2011 Portuguese legislative election

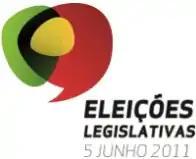
Official logo of the election.

The Assembly of the Republic has 230 members elected to four-year terms. Governments do not require absolute majority support of the Assembly to hold office, as even if the number of opposers of government is larger than that of the supporters, the number of opposers still needs to be equal or greater than 116 (absolute majority) for both the Government's Programme to be rejected or for a motion of no confidence to be approved.